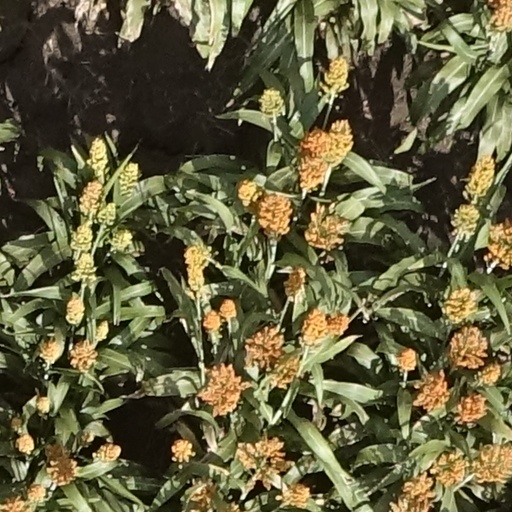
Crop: sorghum